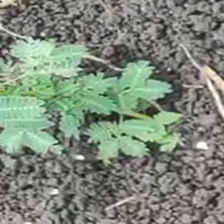
Weed species: Dwarf_cassia_(Chamaecrista pumila)